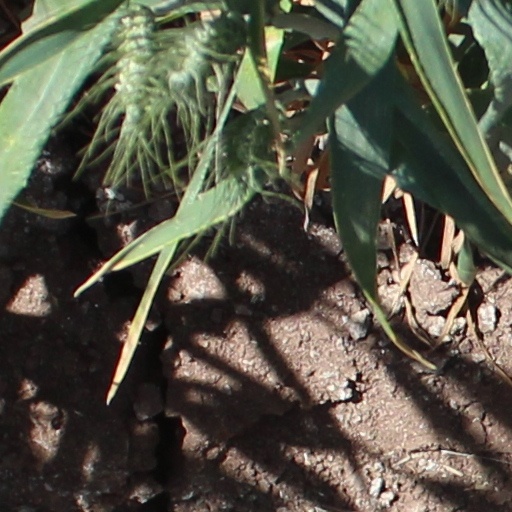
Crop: wheat